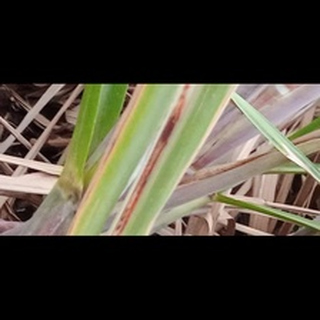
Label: sugarcane_red_rot